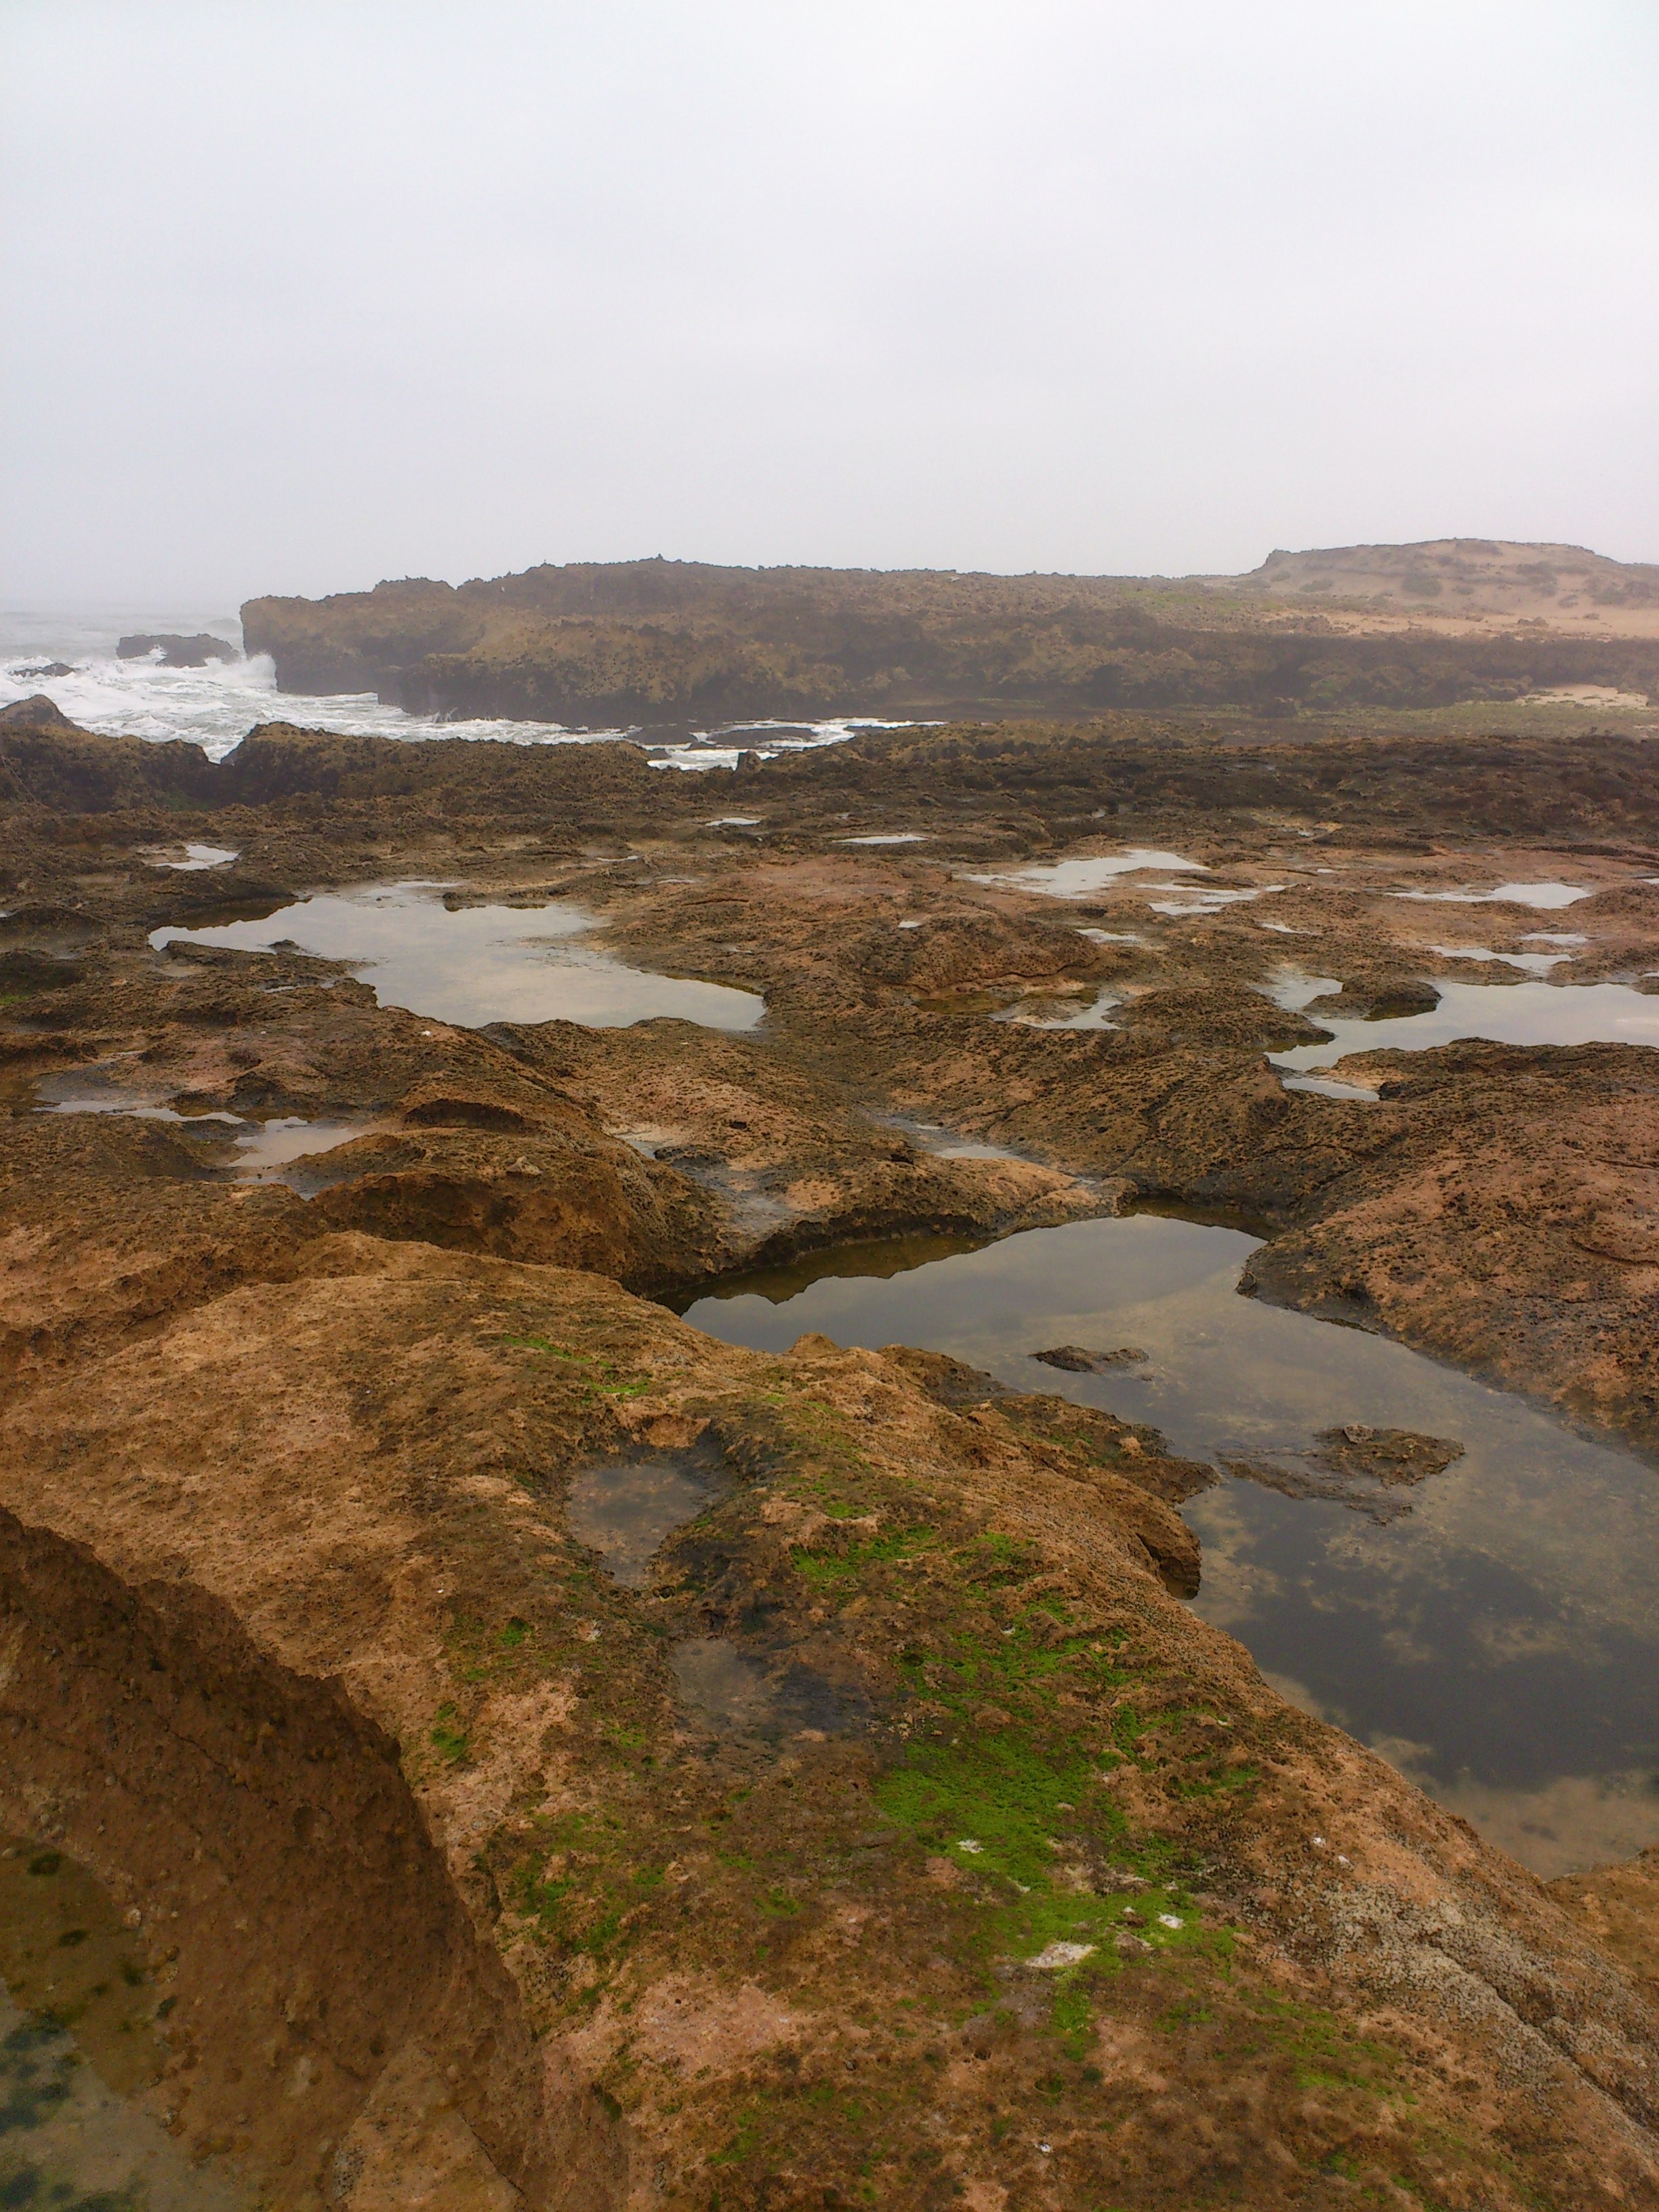
landscape, sea, coast, nature, rock, hill, puddle, highland, geology, mountains, badlands, landscapes, wetland, plateau, escarpment, morocco, loch, tundra, ecoregion